Negus Nurse

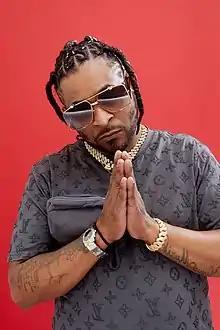

Alwin Oswald Nurse, known professionally as NEGUS, is a Guyanese reggae dancehall recording artist, composer, singer-songwriter, record producer, and tattoo artist. Nurse owns the Madd Art Tattoo shop in Toronto. He is a father of two boys and has eight siblings.